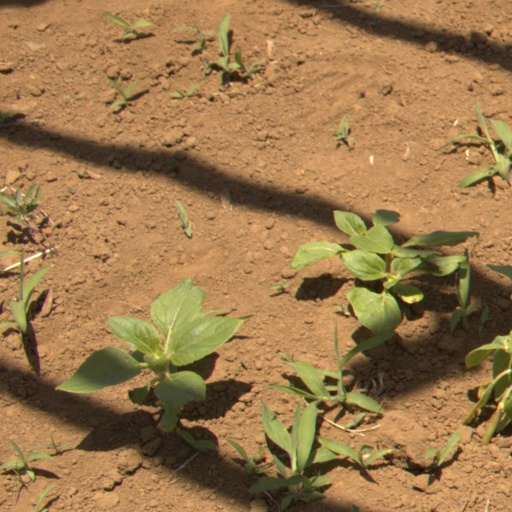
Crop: Jerusalem artichoke